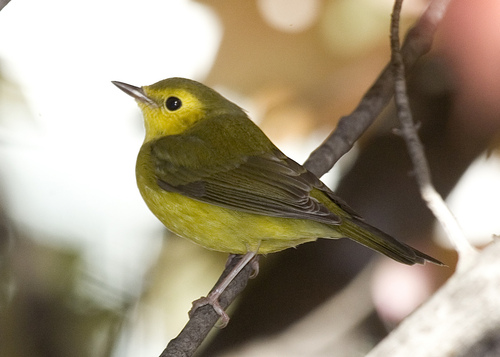
a small sized bird that has a yellow belly and dark yellow wings
this bird has a yellow crown, a green wing, and a sharp bill
this petite bird has a sharply pointed beak, bright black eyes, and a puffed-out chest.
this small bird has a yellow belly and breast with a green crown and wing.
a small bird with yellow underbelly and head and a gray beak.
this bird has wings that are grey and has a yellow body
this is small bird mostly yellow with brown wings and tail.
a compact bird has a short tail and light brown legs.
this bird has a green crown, green primaries, and a yellow belly.
this bird is yellow with black and has a very short beak.
Species: Hooded Warbler